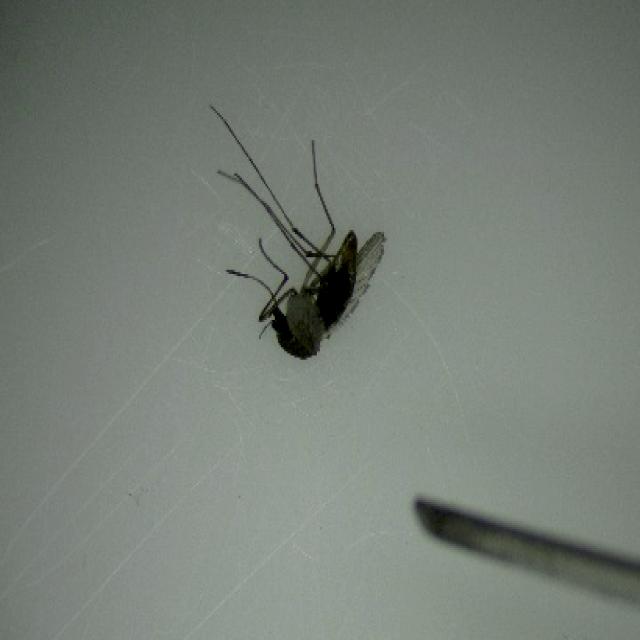
Species: culex_tritaeniorhynchus